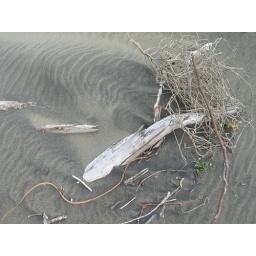
The wind formed the carvings in the gray sand and then blew a bit of black sand all over it.